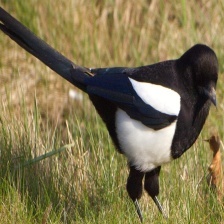
Species: EURASIAN MAGPIE
Scientific name: PICA PICA
ImageNet parent category: magpie